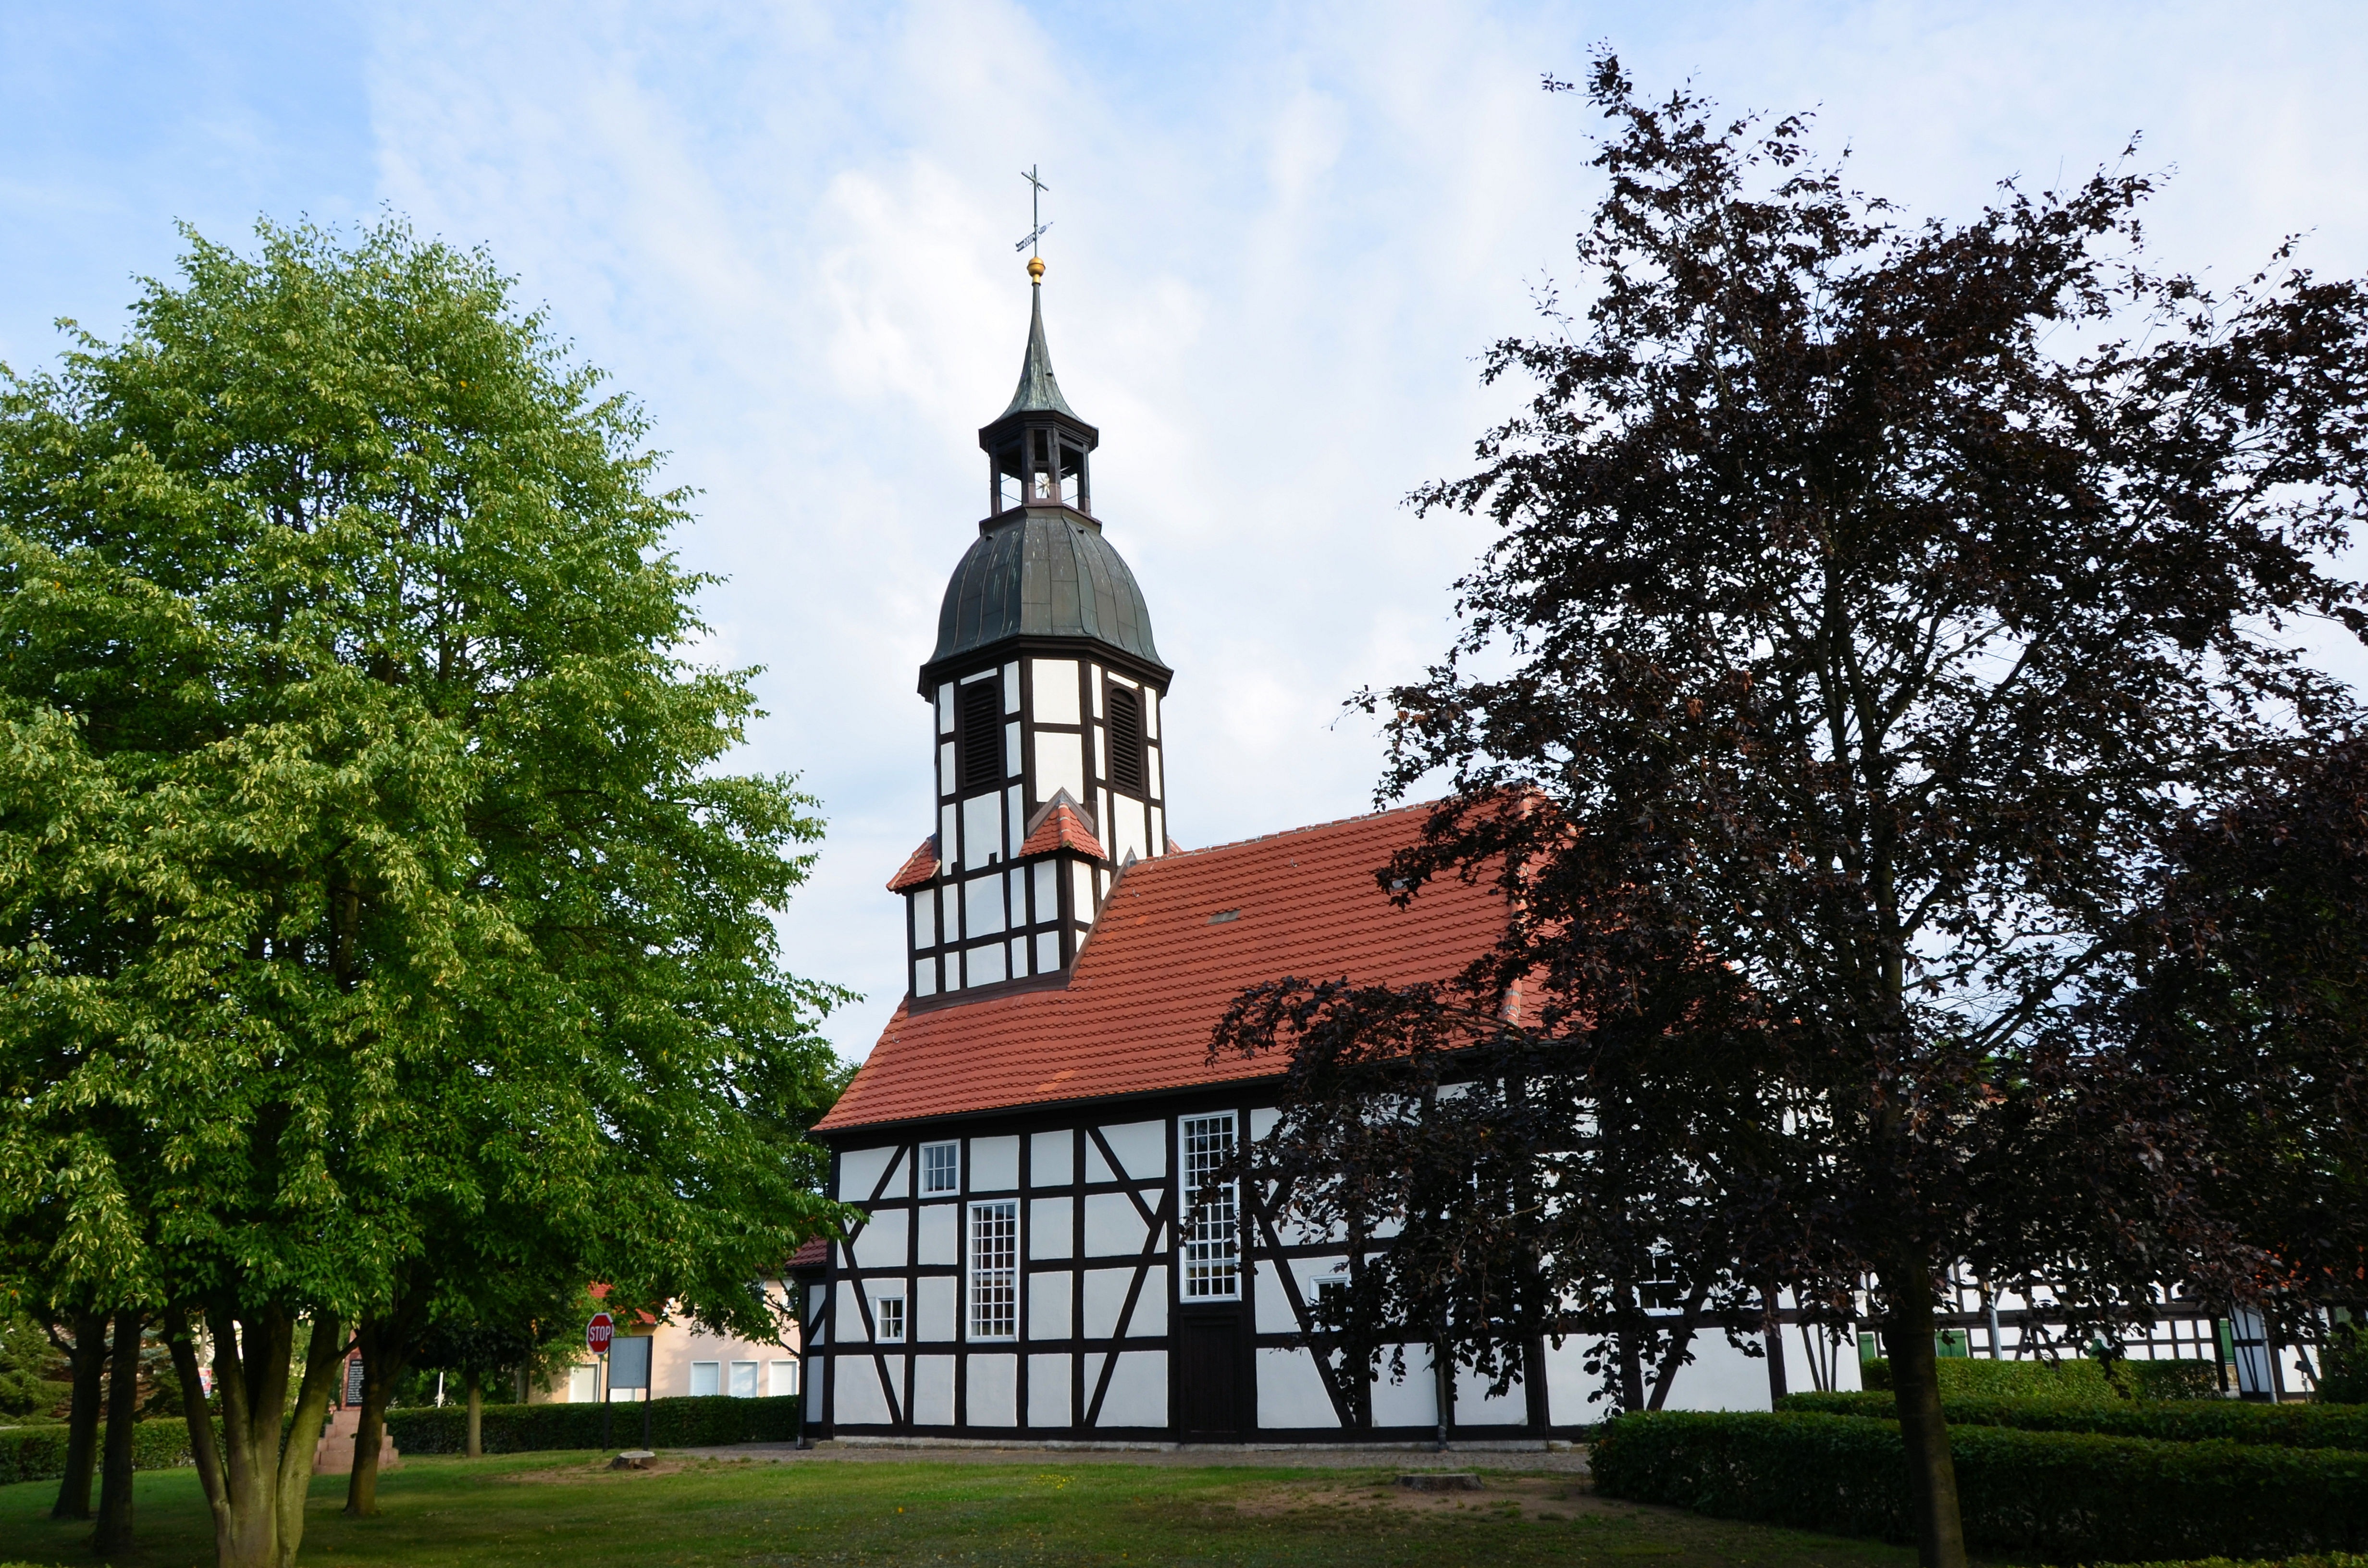
tree, architecture, building, tower, church, chapel, christian, place of worship, steeple, christianity, timber framed building